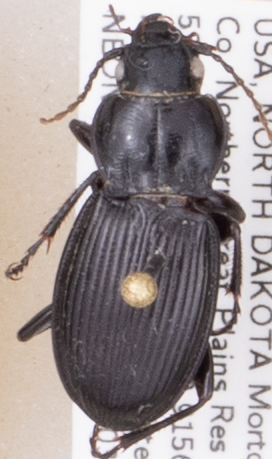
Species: Cyclotrachelus torvus
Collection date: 2019-09-03
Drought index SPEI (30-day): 0.946
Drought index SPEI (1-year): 1.01
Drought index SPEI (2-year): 0.866